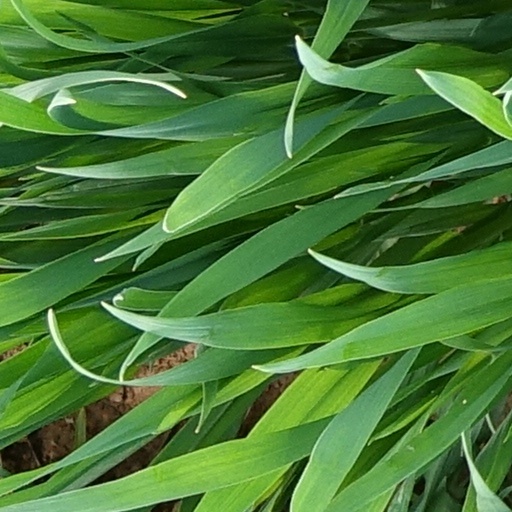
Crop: wheat